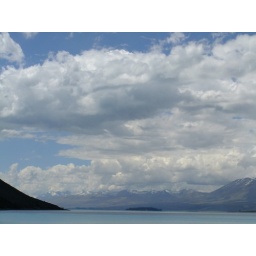
clouds over lake tekapo